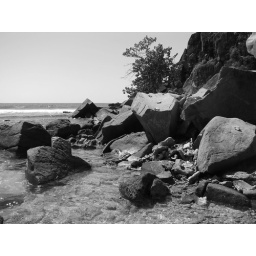
Black and white photo or rocks near tidal pool